Dacun

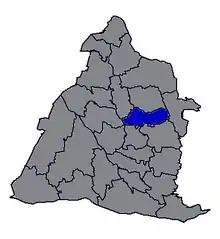
Dacun Township in Changhua County

Dacun Township is a rural township in Changhua County, Taiwan.